Treen Cove

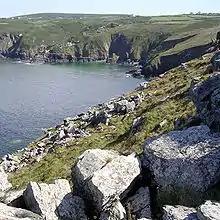
Treen Cove at high tide, from Gurnard's Head

Treen Cove is a tidal beach on the north coast of the Penwith peninsula, Cornwall, England, UK. It is about half a mile northwest of the hamlet of Treen, and nestles between Lean Point to the east and Gurnard's Head to the west. The name of this cove is from the Cornish 'tre' (farm, settlement) and 'din' (fort), referring to the adjacent Iron Age promontory fort at Gurnard's Head.